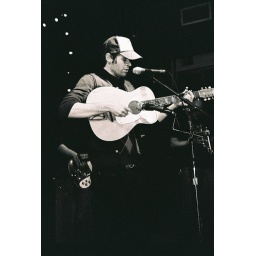
Photo by Matt Koroulis. Taken with 35mm black &amp;amp; white film.